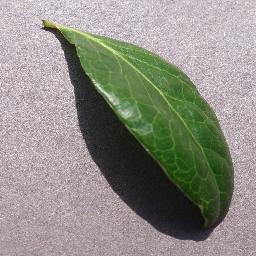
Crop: blueberry
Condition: healthy